Pacific Squadron

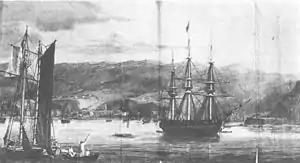

Arriving off Sumatra exactly a year after the "Friendship" incident, Commodore Downes with just under 300 bluejackets and marines aboard the frigate, attacked Quallah Battoo, the main village of the hostile Malays. The men went ashore in launches during which a small naval engagement was fought. A few of the boats were armed with a light cannon and were ordered to sink three small pirate craft in the port. The launches achieved their goal and then proceeded in assisting USS "Potomac" in shelling five enemy citadels. The five forts were attacked by land as well and all were eventually suppressed. Hundreds of matchlock armed natives were killed with a loss of only two Americans. After the battle, Downes warned that if any more American merchant ships were attacked, another expedition would be launched in reprisal.